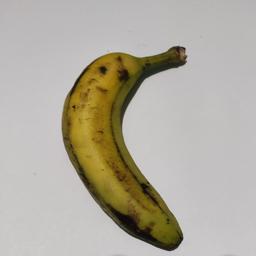
Banana variety: Sagor Kola